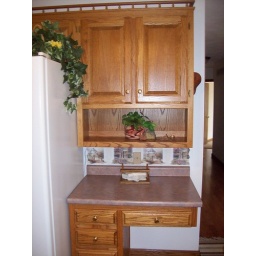
Built-in desk in kitchen